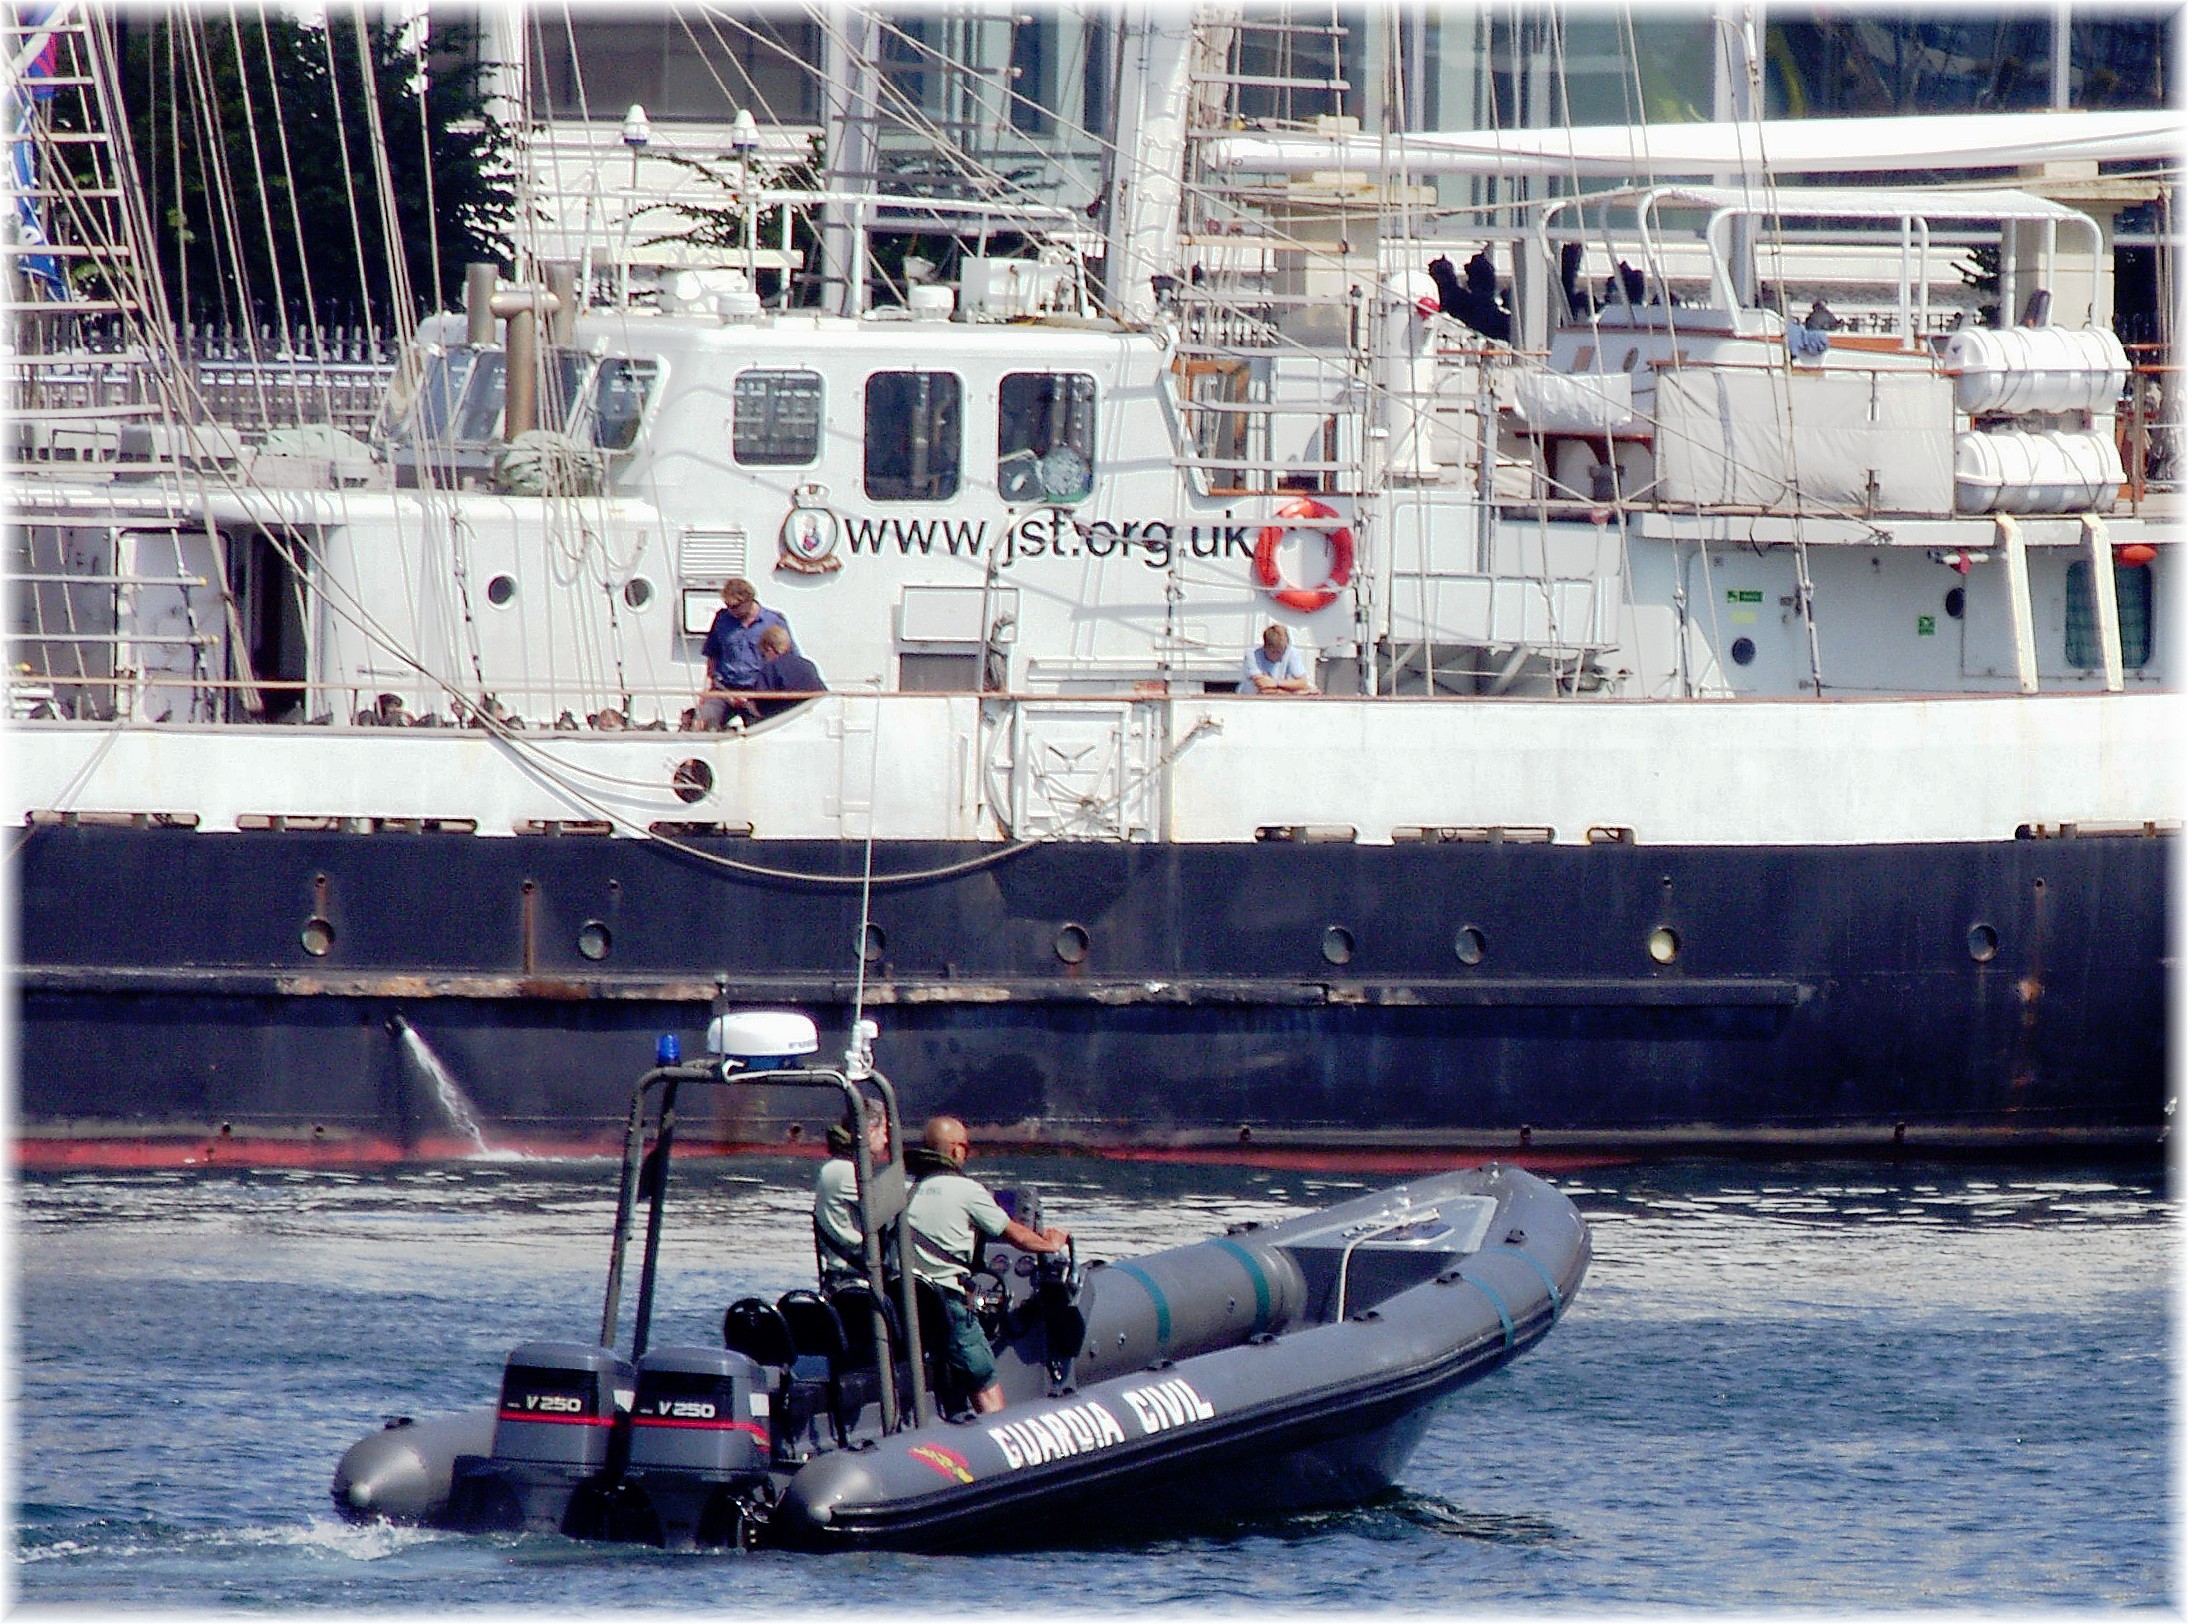
sea, boat, ship, europe, vehicle, yacht, harbor, spain, espagne, europa, mar, agua, galicia, puerto, mygearandme, navy, tugboat, watercraft, porto, espana, galiza, auga, embarcaciones, marineras, corunna, galice, navegar, lacoruna, fishing vessel, acoru a, coru a, mari eiras, portocoru a, fishing trawler, patrol boat